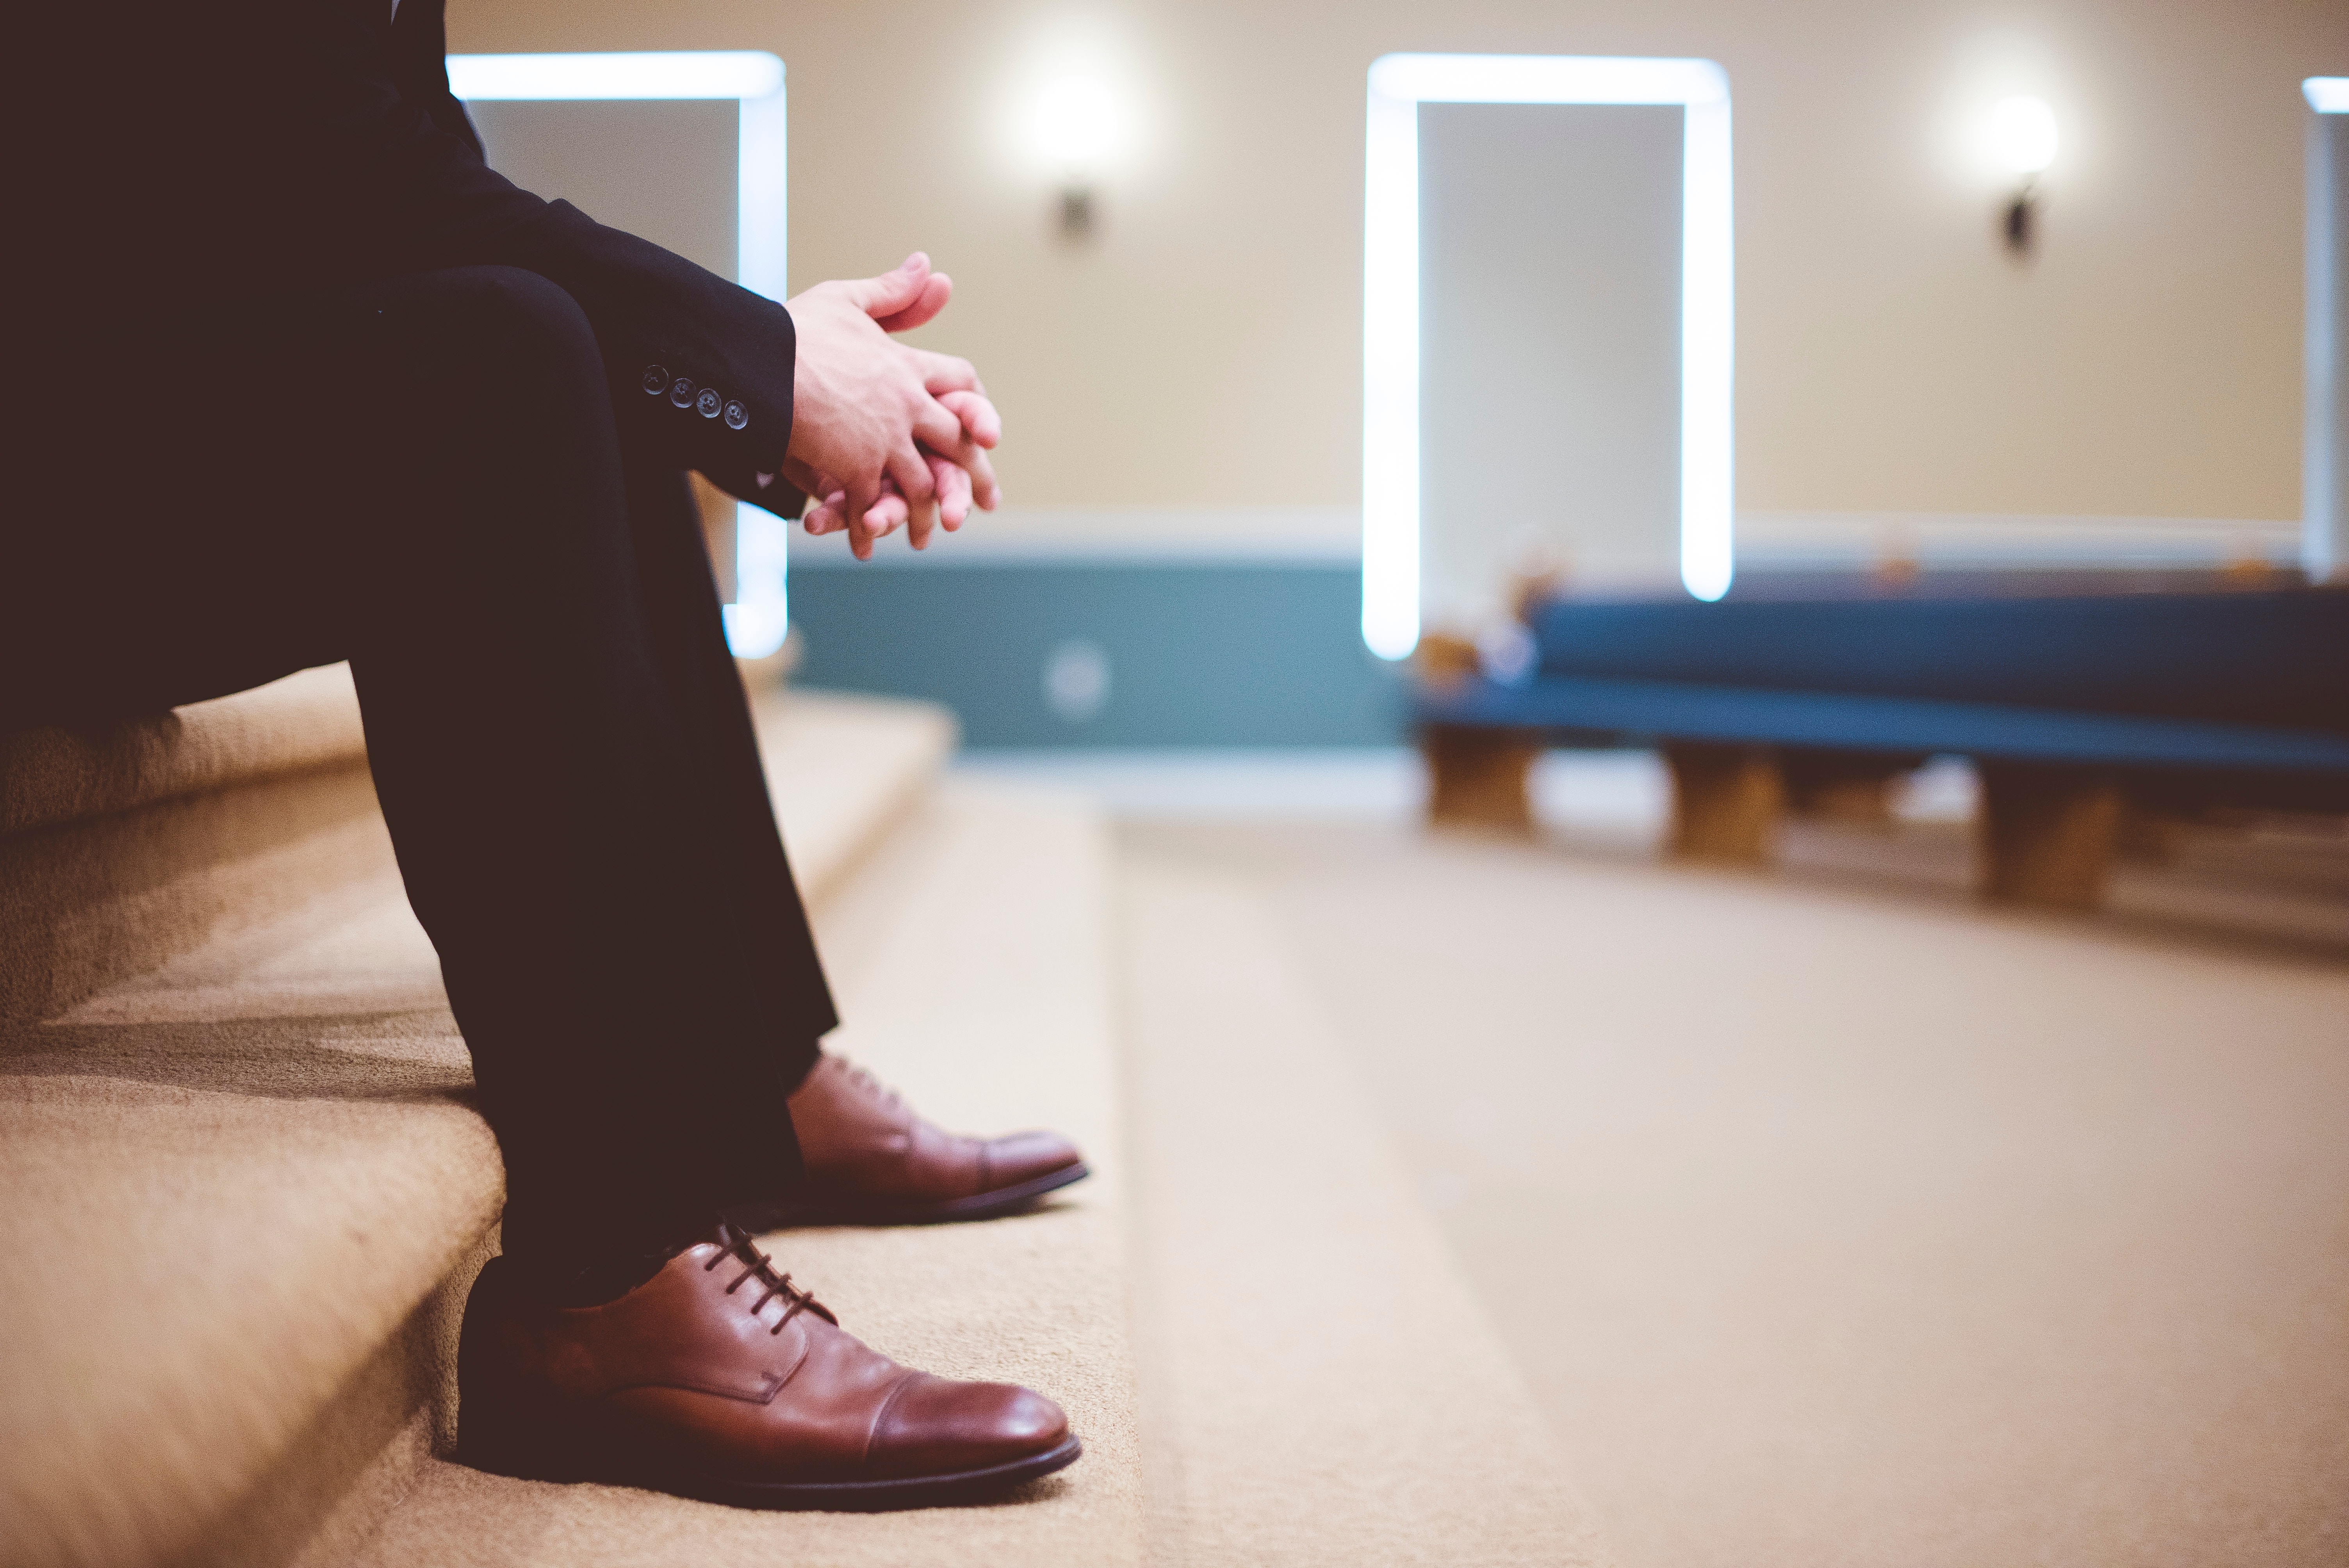
hand, man, table, person, shoe, girl, floor, feet, leg, waiting, finger, foot, sitting, ankle, arm, shoulder, cool image, hardwood, footwear, cool photo, joint, flooring, physical fitness, indoor games and sports